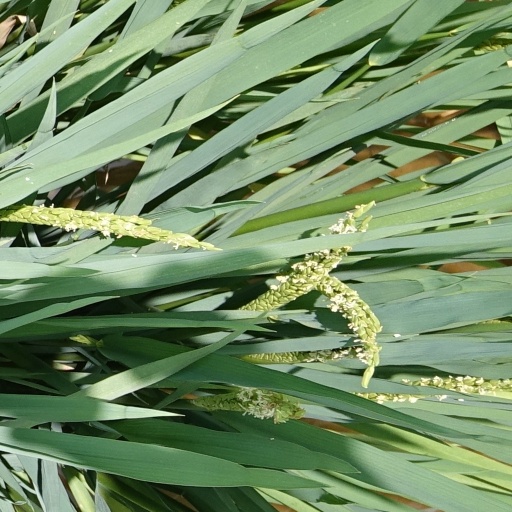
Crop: rice